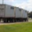
Label: truck